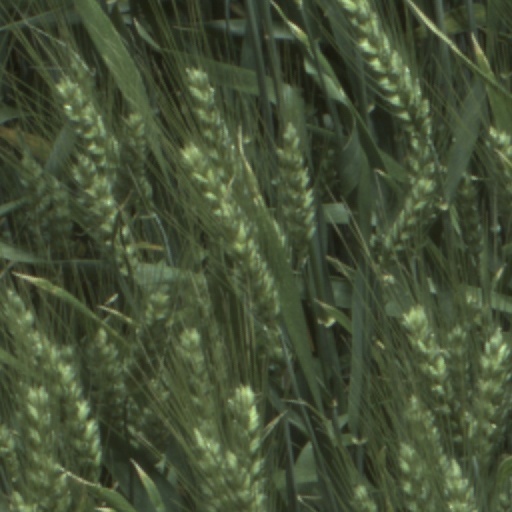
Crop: wheat